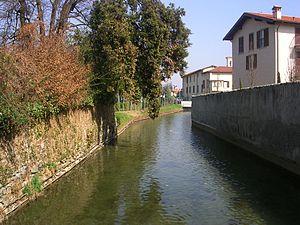
Alberto Pitentino, né à Bergame vers 1100 et est mort dans la même ville vers 1200, est un ingénieur italien spécialisé dans l'hydraulique.